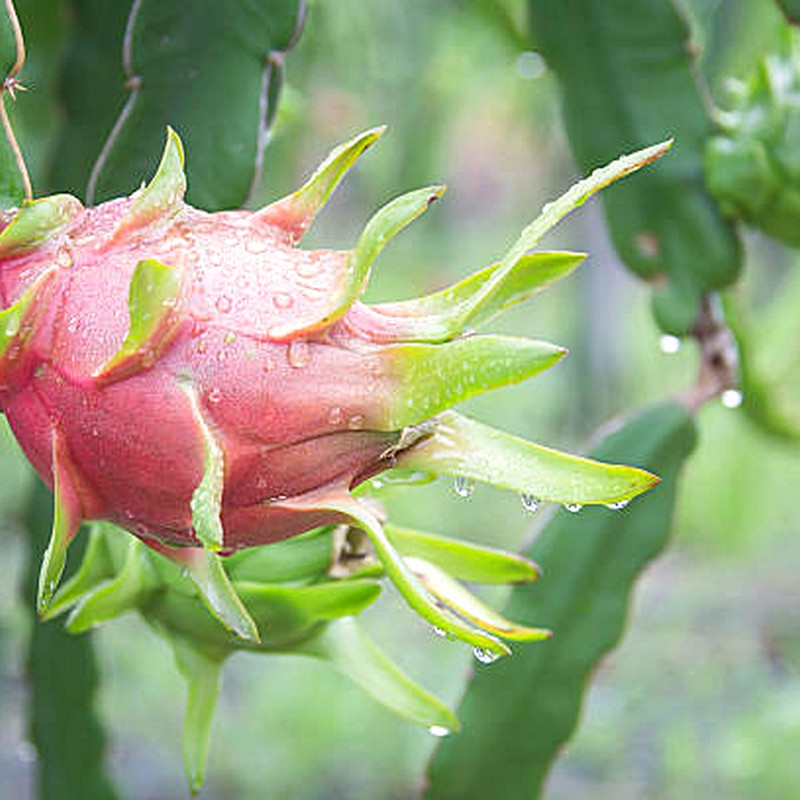
Label: Mature Dragon Fruit